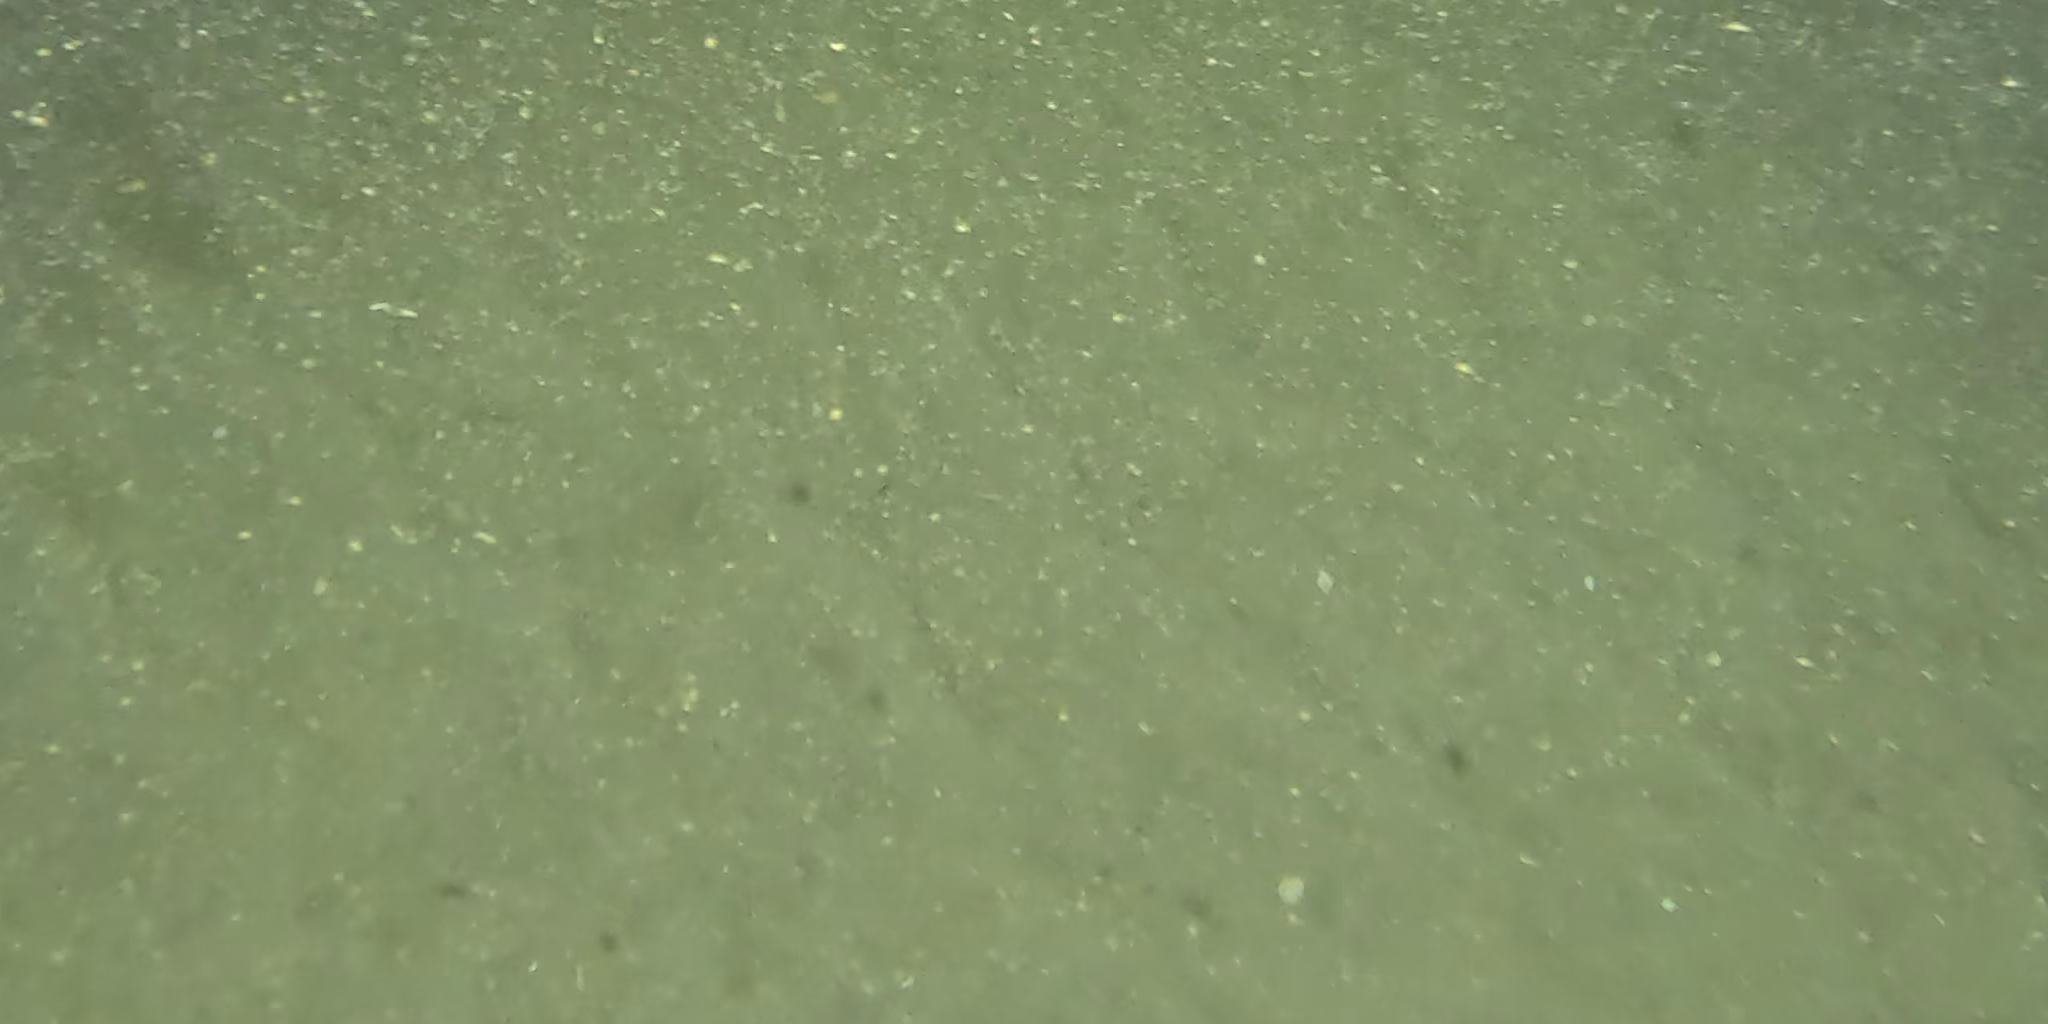
Seabed habitat: sand